Eleonora Monti

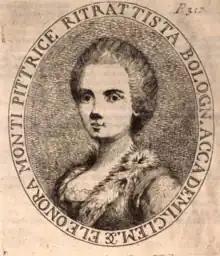
Eleonora Monti, engraving by Luigi Crespi (1769)

Eleonora Monti (July 20, 1727 – after 1760) was an 18th-century Italian artist best known as a portraitist. She spent much of her career in the city of Brescia, Italy, but is also affiliated with the city of Bologna. She was made an honorary member of the Accademia Clementina in Bologna in 1767, one of few women painters at the time to be recognized institutionally.